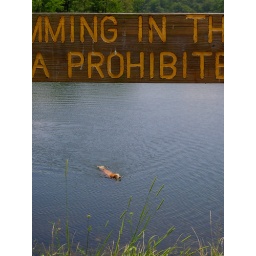
Family dog in the water again.